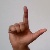
The image shows a hand gesture representing the letter 'L' in Indian Sign Language.